Graça Morais

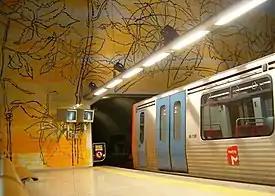
Wall tiles by Morais at the Amadora - Falagueira metro station in Lisbon

The life and work of Graça Morais have been the subject of the film documentaries "As Escolhidas" (The Chosen - 1997) by Margarida Gil, "Na Cabeça de uma Mulher está a História de uma Aldeia" (In the Head of a Woman is the Story of a Village - 1999) by Joana Morais, and "Graça Morais e os Escritores" (Graça Morais and the Writers - 2017) by Luís Alves de Matos.